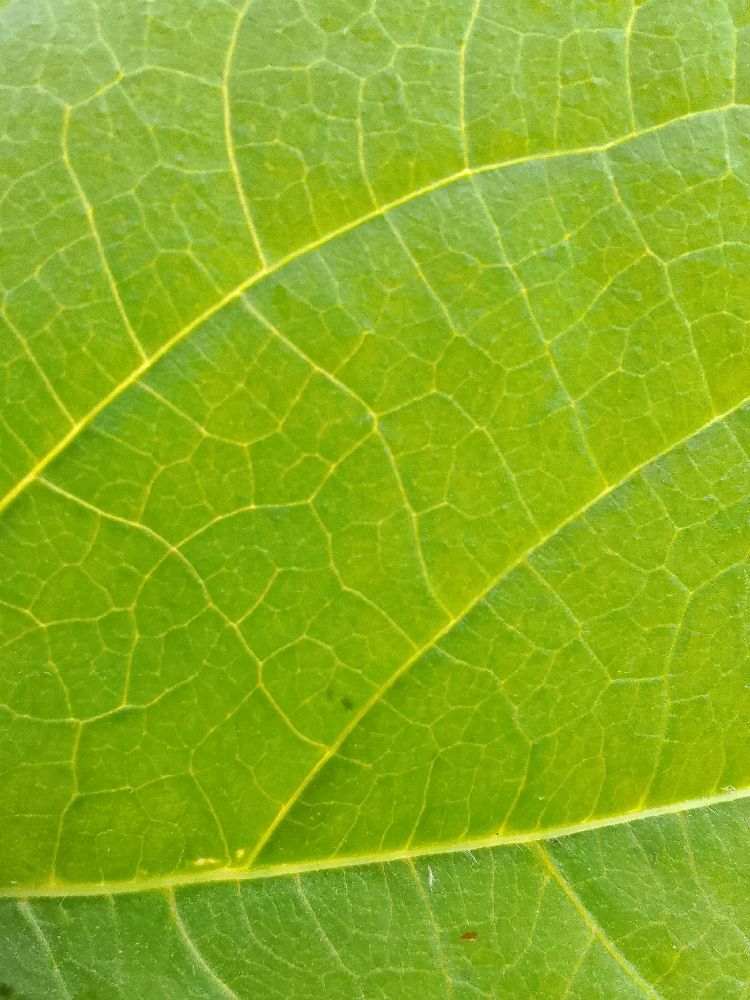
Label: healthy